Barracuda (2017 film)

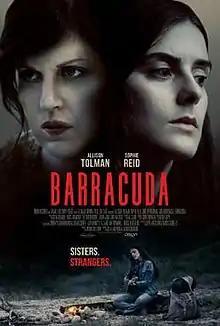
Theatrical release poster

Barracuda is a 2017 American drama thriller directed by Jason Cortlund and Julia Halperin and written by Jason Cortlund. The film stars Allison Tolman, Sophie Reid, JoBeth Williams, Luis Bordonada, Larry Jack Dotson and Angelo Dylen. The film was released on October 6, 2017, by Orion Pictures and Samuel Goldwyn Films.